Shandon, Edinburgh

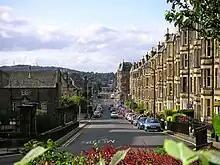
Ashley Terrace, Shandon

Harris states that the name is presumably related to Shandon on the Gareloch, near Helensburgh, built by the Marine engineer